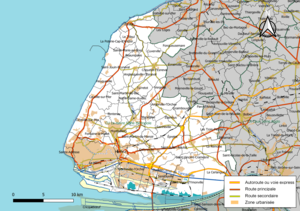
Carte géographique de l'intercommunalité Le Havre Seine Métropole, département de la Seine-Maritime, France. Composition au 1er janvier 2019.
Le Havre Seine Métropole est le nom officiel de la communauté urbaine du Havre, regroupant l'ancienne communauté de l'agglomération havraise et les anciennes communautés de communes du canton de Criquetot-L'Esneval et Caux Estuaire. C'est une communauté urbaine française, située dans le département de la Seine-Maritime et la région Normandie.